Programmable Array Logic

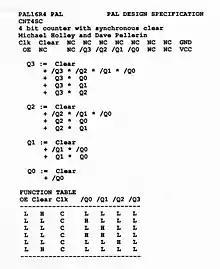
PALASM design of a 4-bit counter

Though some engineers programmed PAL devices by manually editing files containing the binary fuse pattern data, most opted to design their logic using a hardware description language (HDL) such as Data I/O's ABEL, Logical Devices' CUPL, or MMI's PALASM. These were computer-assisted design (CAD) (now referred to as "electronic design automation") programs which translated (or "compiled") the designers' logic equations into binary fuse map files used to program (and often test) each device.